George N. Proctor House

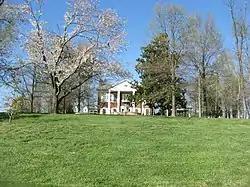

The George N. Proctor House in Union County, Kentucky near Waverly, is an antebellum Greek Revival-style house built around 1854. It was listed on the National Register of Historic Places in 1990.